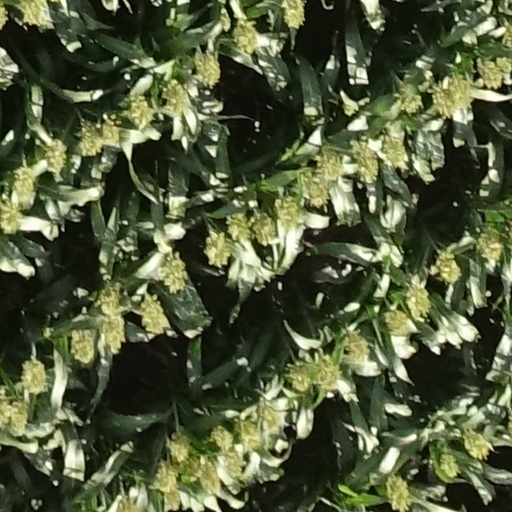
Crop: sorghum